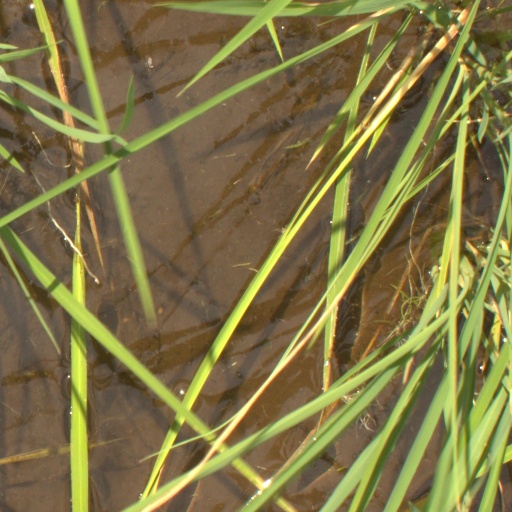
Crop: rice